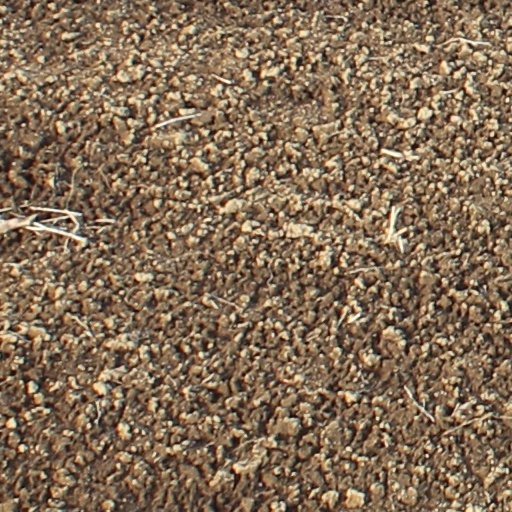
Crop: wheat